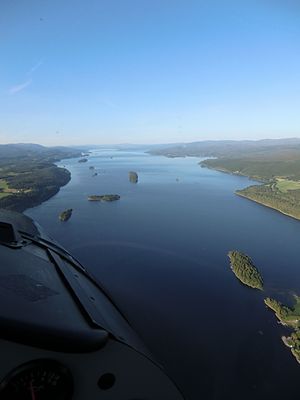
Søslange / Søslangen i Snåsa
Snåsavandet.
En søslange er stort slange- eller dragelignende fabeldyr, der ifølge folketroen lever i en sø eller et hav; især om den meget omtalte Nessie i Loch Ness-søen i Skotland. Et andet kendt eksempel er Midgårdsormen i norrøn mytologi. Søslanger beskrives i Norge i Hamarkrøniken og af Olaus Magnus og Peder Claussøn Friis i 1500-tallet, og af biskop i Bergen Erik Pontoppidan den yngre og Hans Egede i 1700-tallet. I norske sagn opptræder søslangen iblandt sammen med et andet søuhyre, der kaldes havhesten.